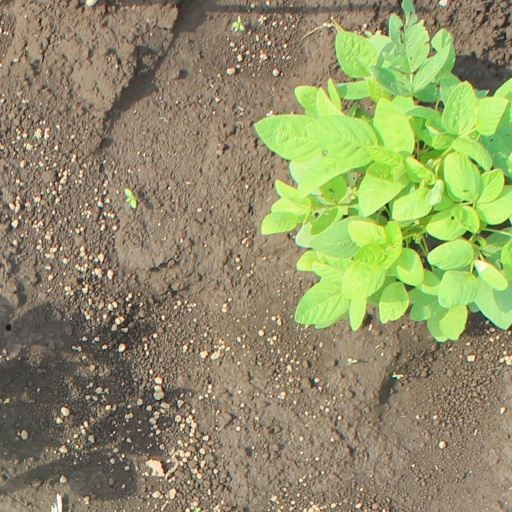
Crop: soybean